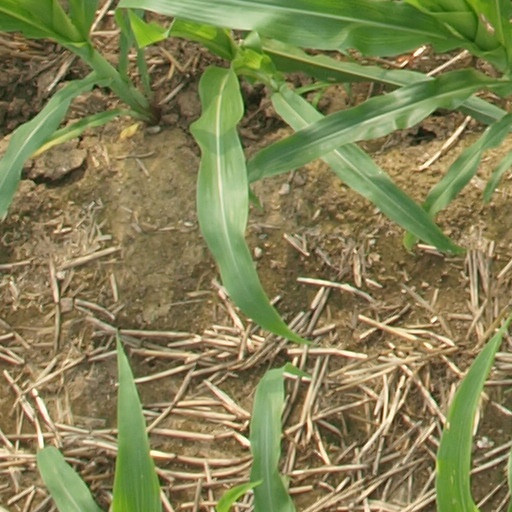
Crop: maize; corn